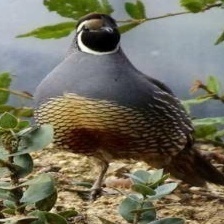
Species: CALIFORNIA QUAIL
Scientific name: CALLIPEPLA CALIFORNICA
ImageNet parent category: quail